Adity Mohsin

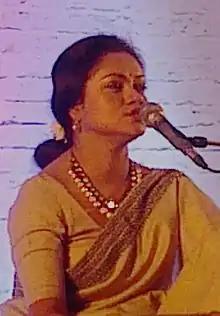
Mohsin in 2016

Mohsin joined Bulbul Academy of Fine Arts (BAFA). She met music composers Abdul Ahad and Fazle Nizami and completed her diploma in Rabindra Sangeet in 1988. She completed her IA from Holy Cross College, Dhaka. In 1992, with a scholarship from the Indian government, she went to Sangit Bhavana, Visva-Bharati University, Santiniketan to study music. She stood first class first in both her bachelors and masters.